History of the Argentina national football team

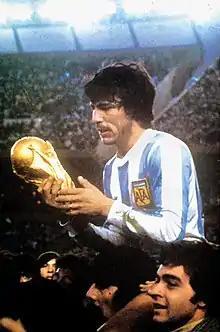
Passarella holding the FIFA World Cup Trophy after the 1978 final.

Argentina finally debuted on 2 June 1978 against Hungary, winning 2–1. Argentina defeated France by 2–1 in the second game and qualifying for the second stage, although the team lost to Italy by 1–0, finishing second in Group A. In the second round Argentina was placed in Group 1 sharing it with Brazil, Poland and Peru. In the first game, Argentina beat Poland 2–0, with both goals from Mario Kempes. Next game was against South American powerhouse Brazil in which the game ended with a 0–0 draw. The last game was against Peru, a rival that Argentina easily defeated with a 6–0 win. Argentina was able to edge out Brazil in the group and went on to the final. Argentina had to beat Peru by four goals or more to progress. The nature of Argentina's victory has fueled rumors that the match was fixed.